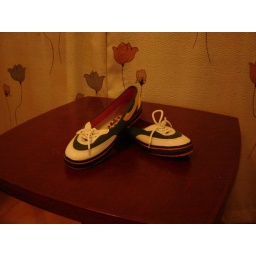
My cute shoes that I bought in &amp;quot;77th Street&amp;quot; mall in Beijing.